Tern Island (Hawaii)

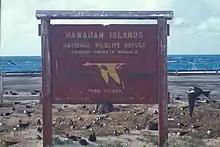
Sign noting Tern Island as part of a United States nature reserve in the French Frigate Shoals

The United States Fish and Wildlife Service (FWS) operated a field station on the island from 1979 to 2012. The wildlife station had between 5 and 15 staff. Closure came after a storm in December 2012, when several people evacuated in advance of the storm. The storm damaged facilities including the barracks.